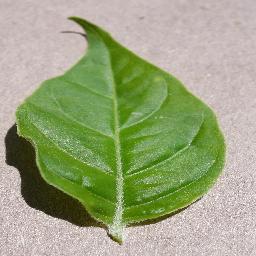
Label: Pepper,_bell___healthy